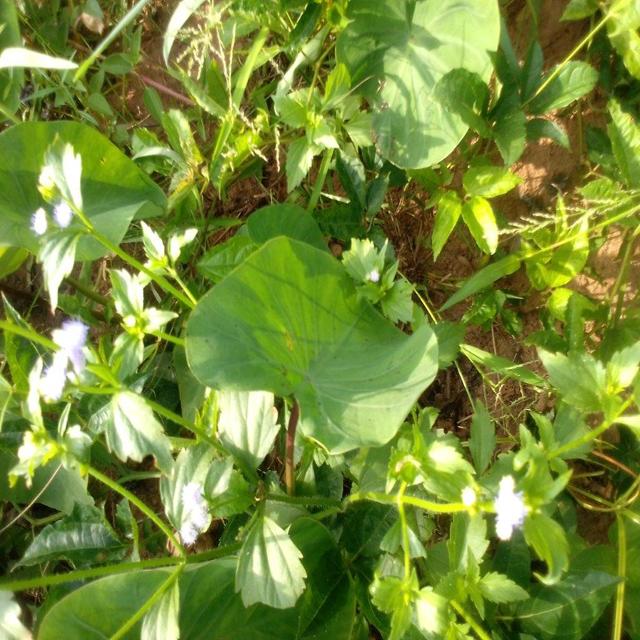
Label: Healthy